Hamster

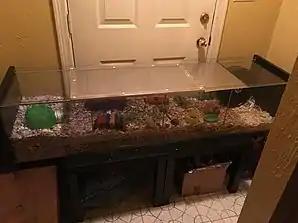
A spacious hamster cage made from a display cabinet

Other hamsters commonly kept as pets are the three species in the genus Phodopus. Campbell's dwarf hamster ("Phodopus campbelli") is the most common—they are also sometimes called "Russian dwarfs"; however, many hamsters are from Russia, so this ambiguous name does not distinguish them from other species appropriately. The coat of the winter white dwarf hamster ("Phodopus sungorus") turns almost white during winter (when the hours of daylight decrease). The Roborovski hamster ("Phodopus roborovskii") is extremely small and fast, making it difficult to keep as a pet.